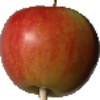
Label: Apple Red 2